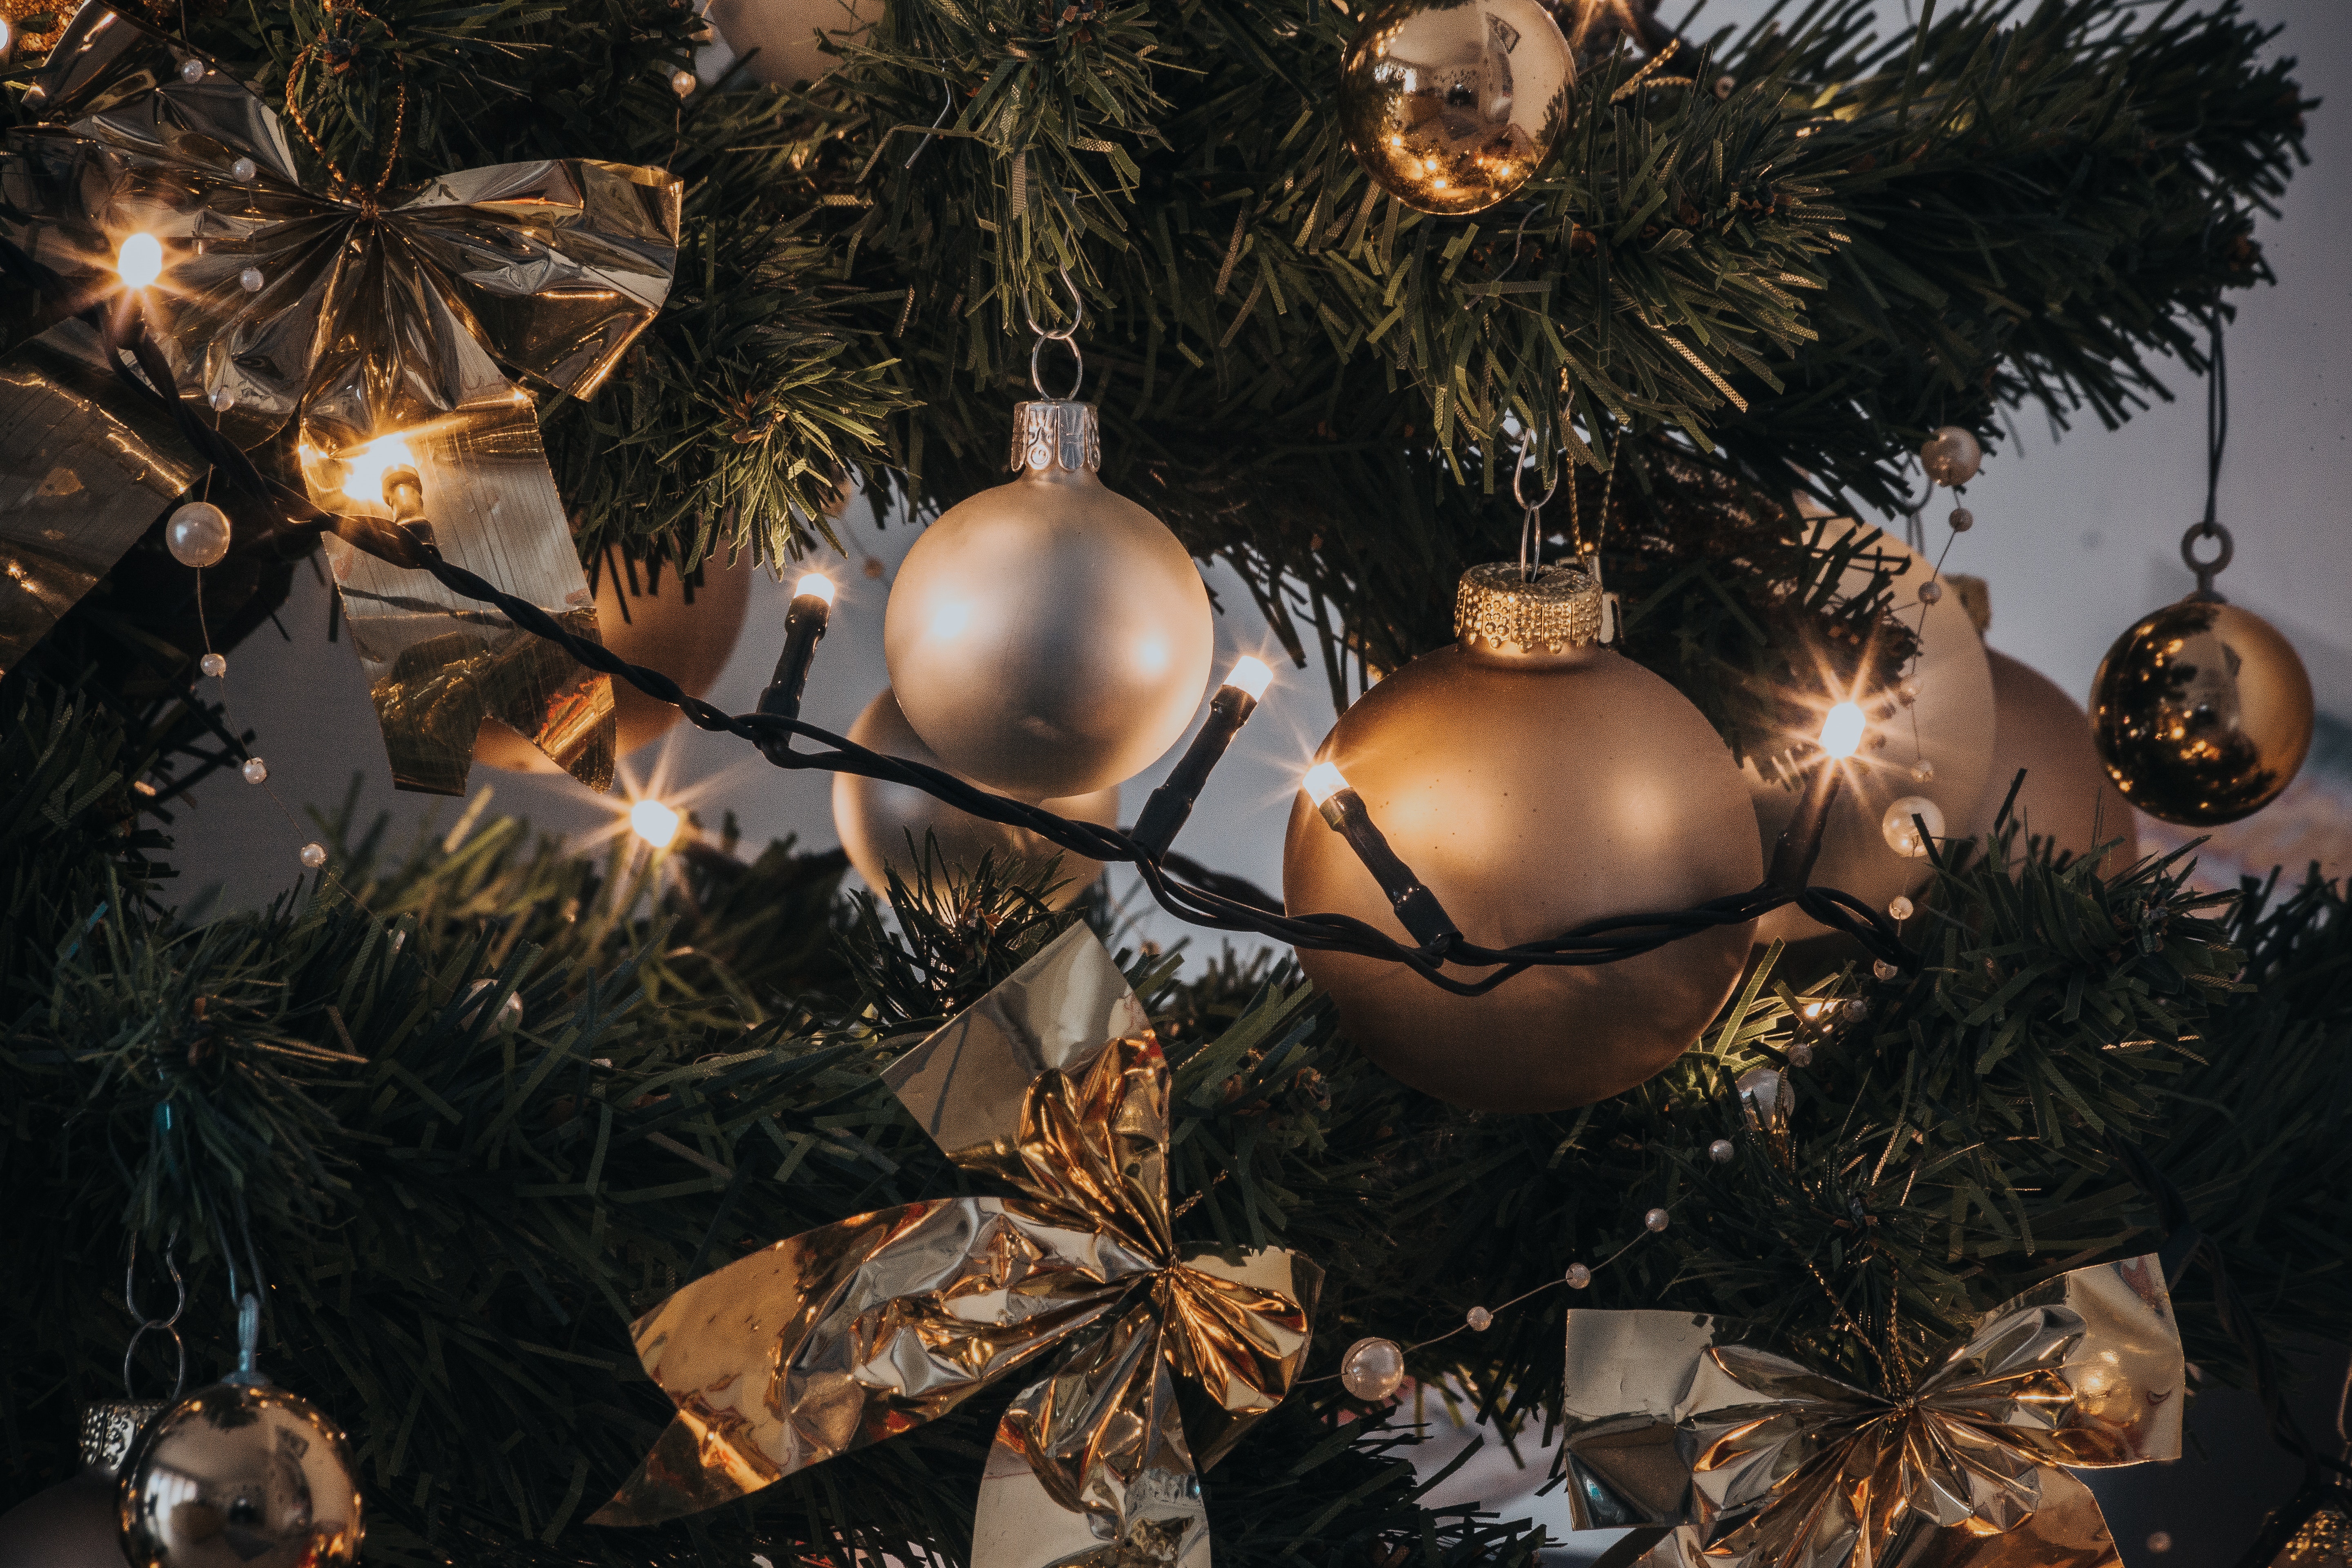
christmas ornament, christmas, tree, christmas decoration, christmas tree, branch, christmas eve, ornament, woody plant, fir, interior design, plant, holiday, spruce, event, still life, pine family, christmas lights, twig